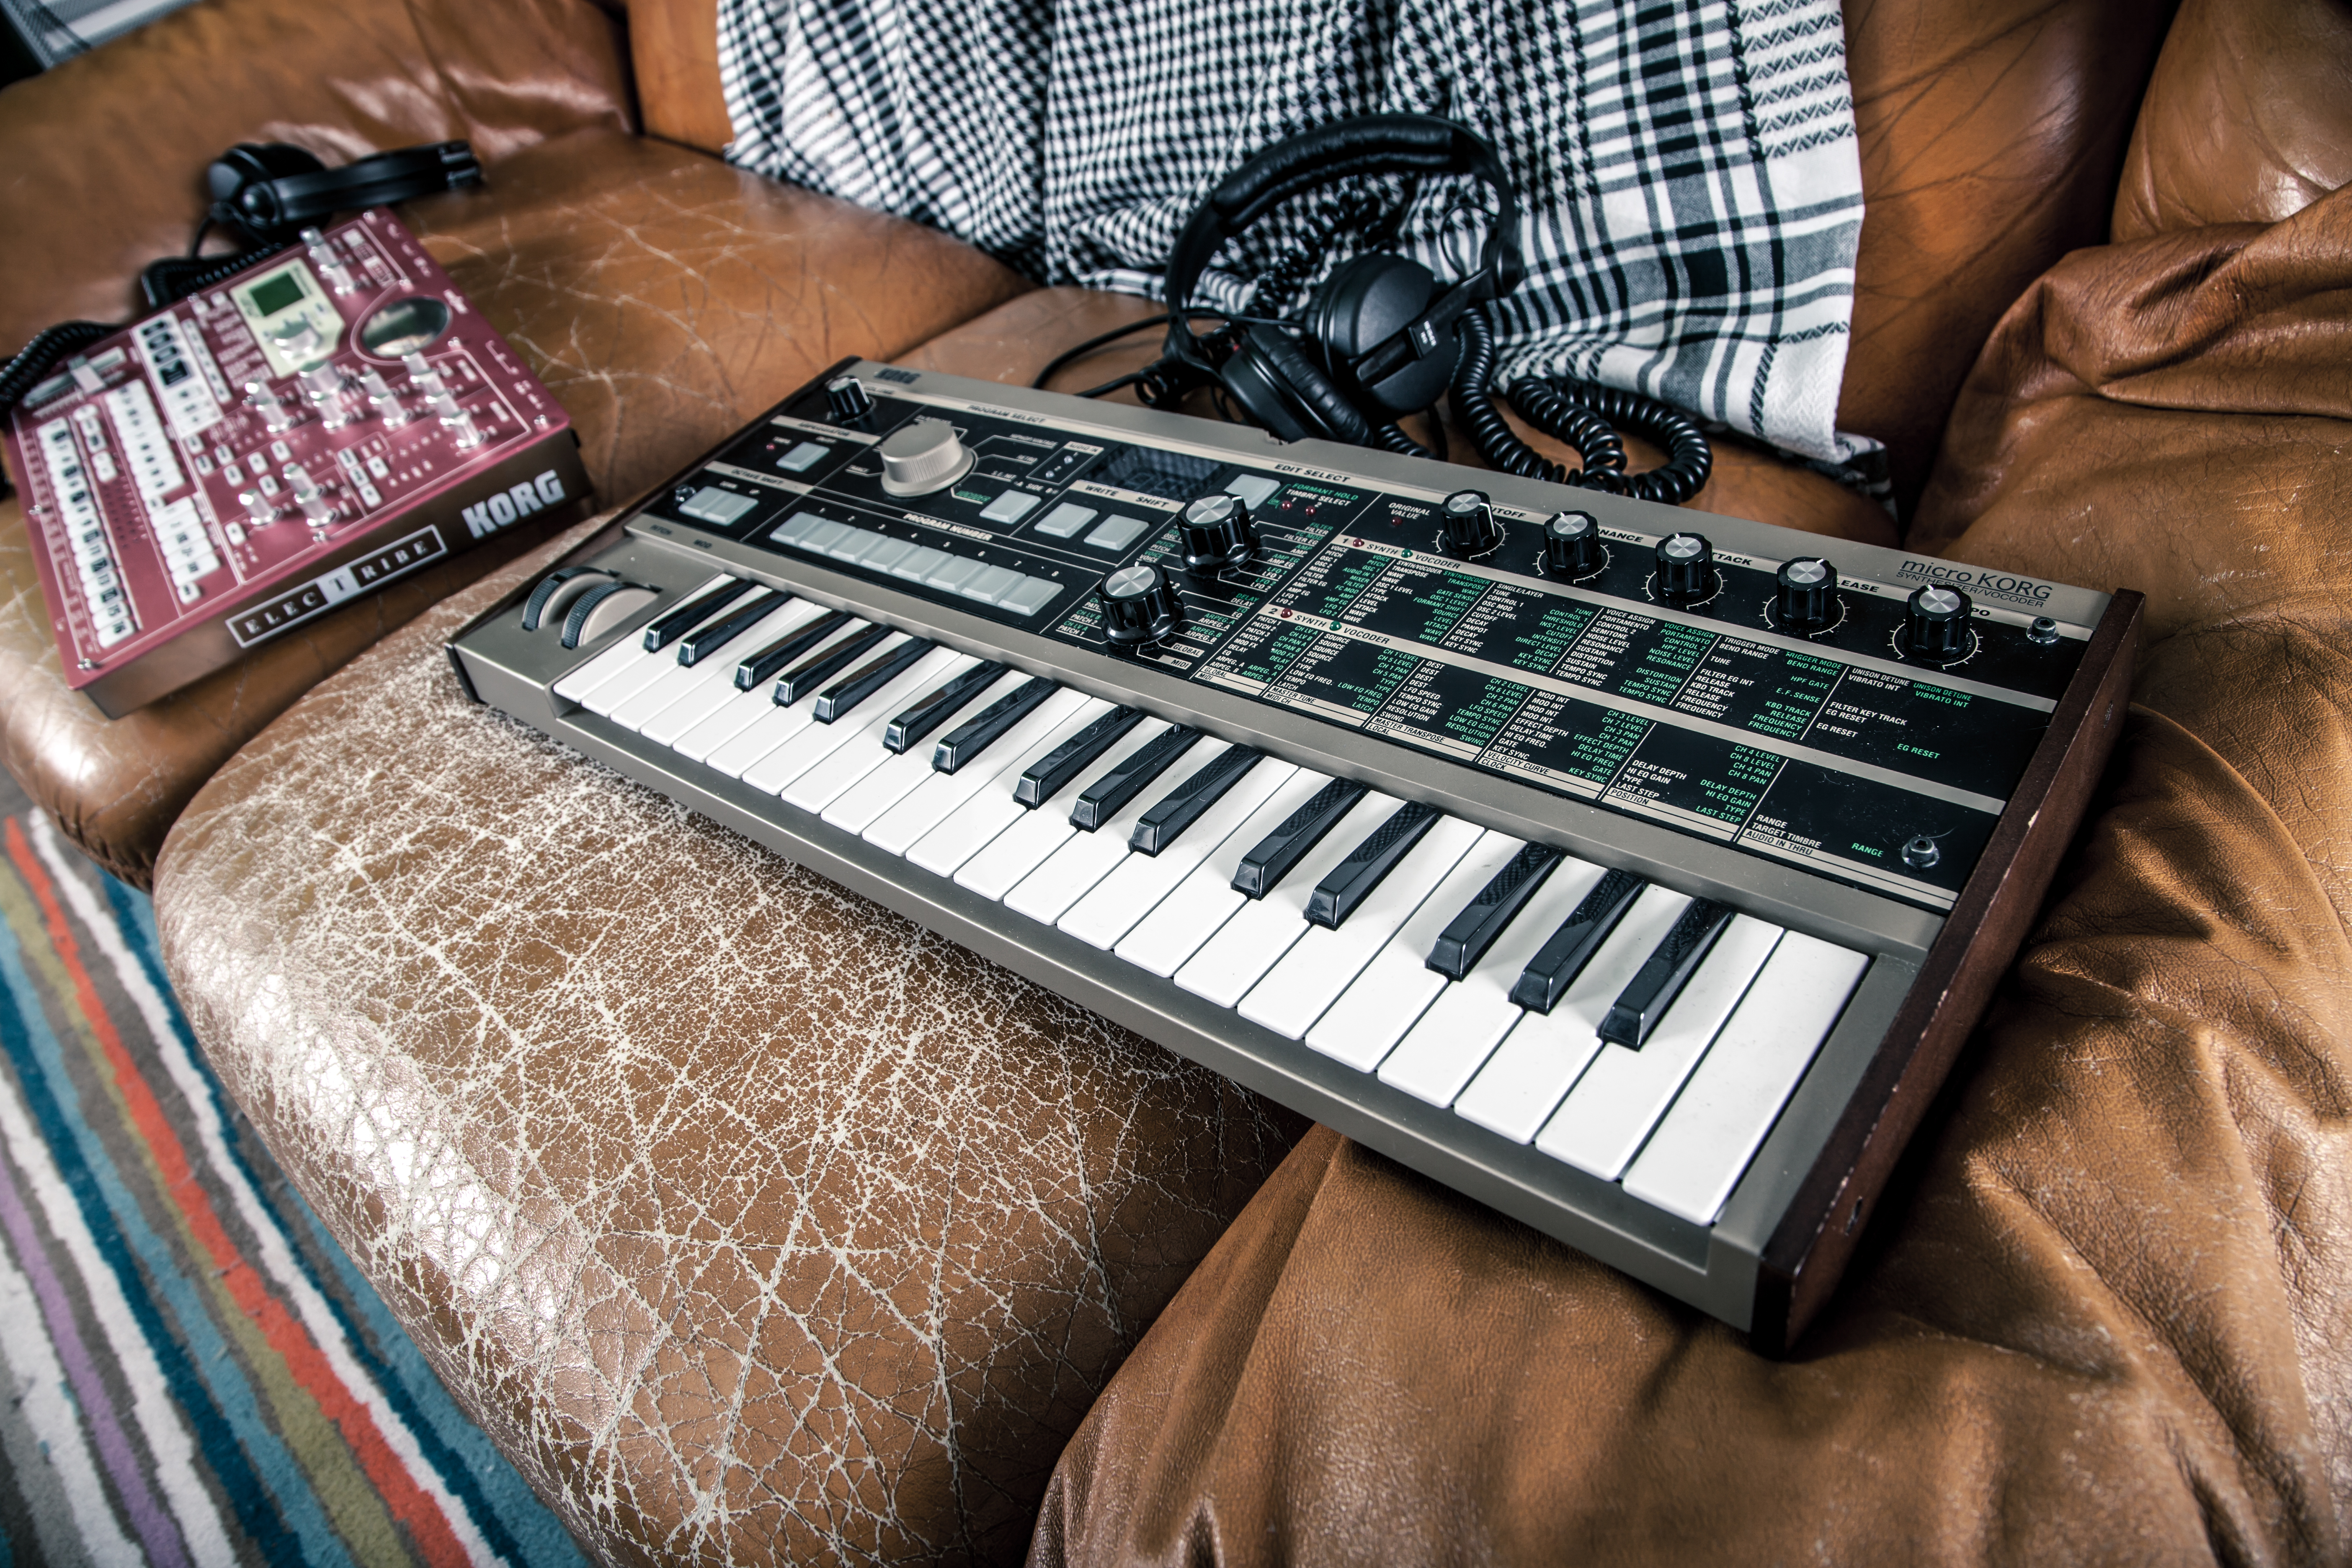
music, keyboard, technology, leather, headphone, sofa, couch, dj, musical instrument, accordion, synthesizer, sound mixer, mixing panel, musical keyboard, electronic instrument, electronic keyboard, analog synthesizer, disc jockey